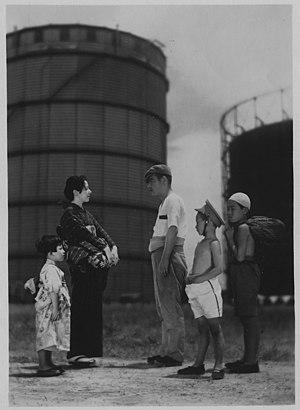
Une auberge à Tokyo est un film muet japonais réalisé par Yasujirō Ozu, sorti en 1935.